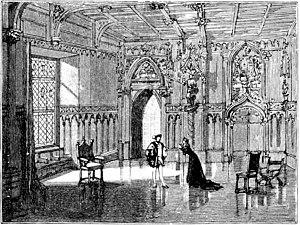
Saint-Saëns - Henry VIII - Illustrations de presse 1903 - 1er acte - Une salle du Palais Royal